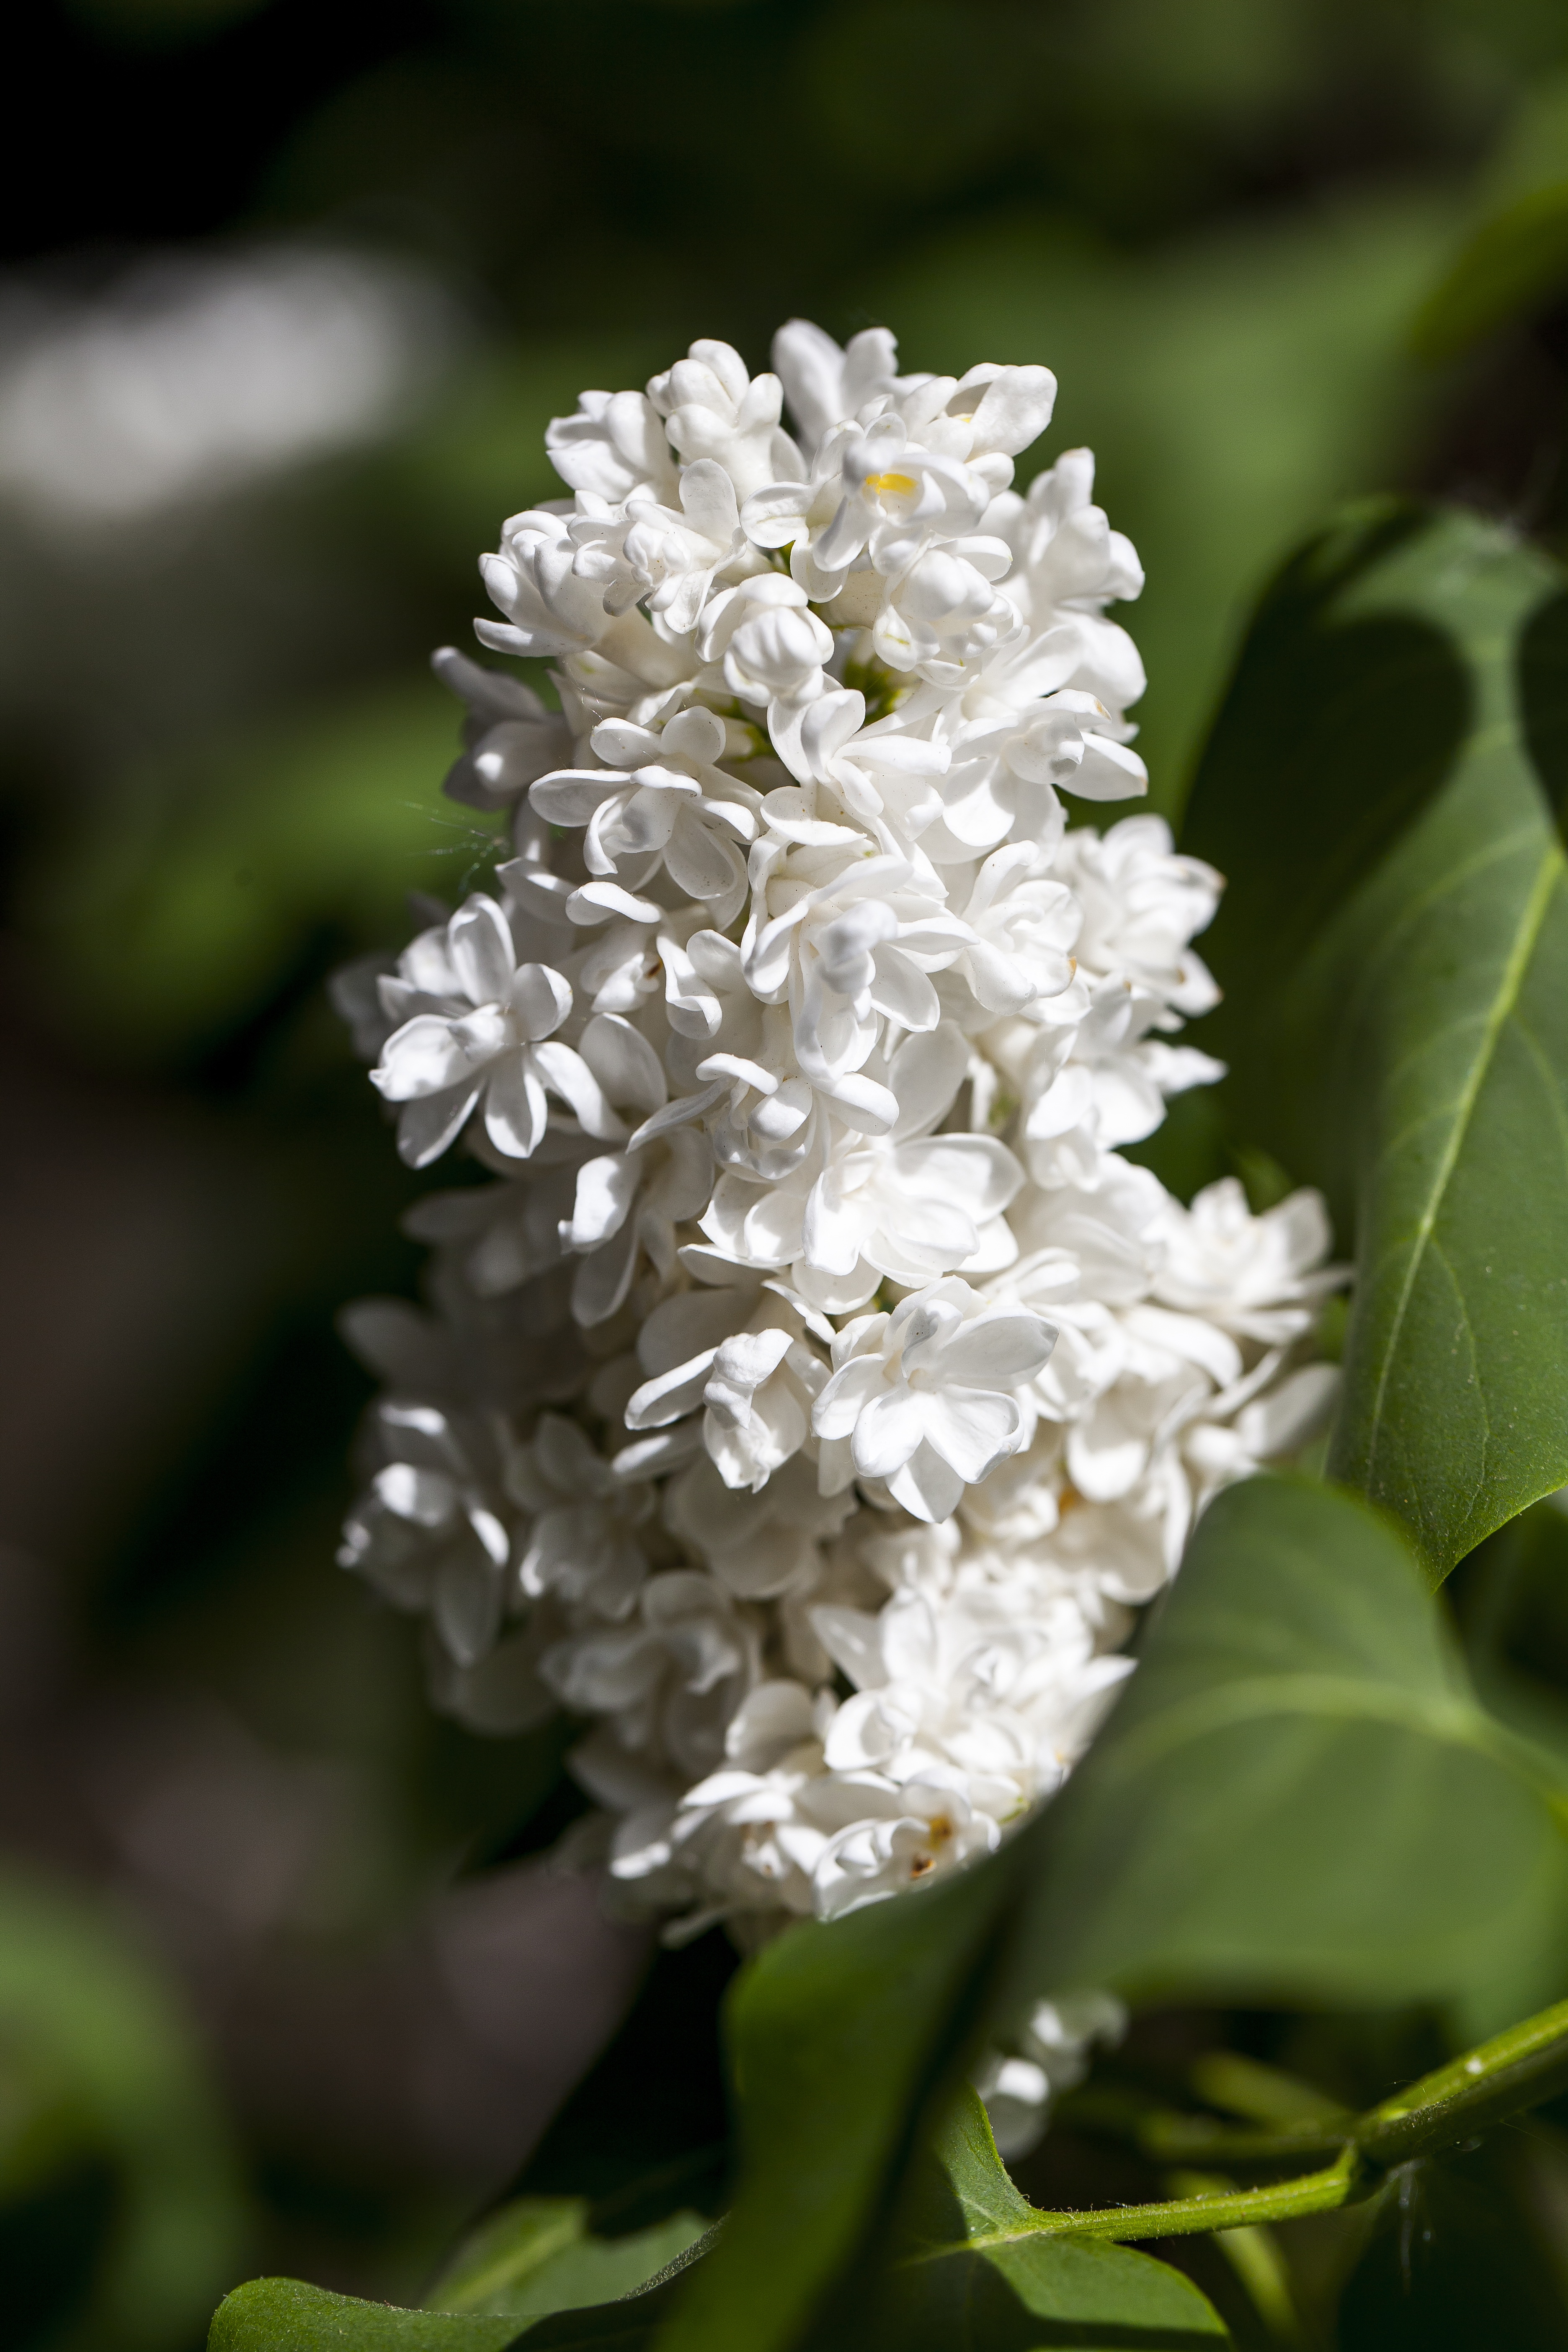
nature, branch, blossom, plant, bunch, white, leaf, flower, bloom, floral, bouquet, spring, green, botany, blooming, wedding, flora, wildflower, shrub, lilac, macro photography, white flowers, wedding flowers, jasmine, lilac flower, flowering plant, land plant